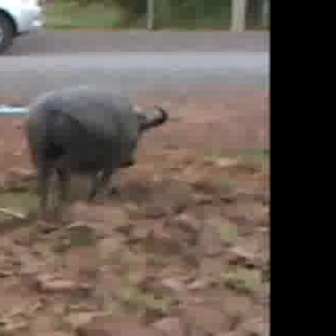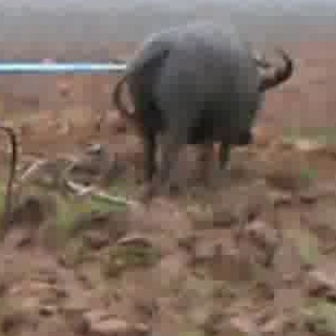
  Please identify the target specified by the bounding box [23,84,167,229] in the first image and locate it in the second image. Return the coordinates in [x_min,y_min,x_max,y_max] format.
Answer: [110,18,291,199]